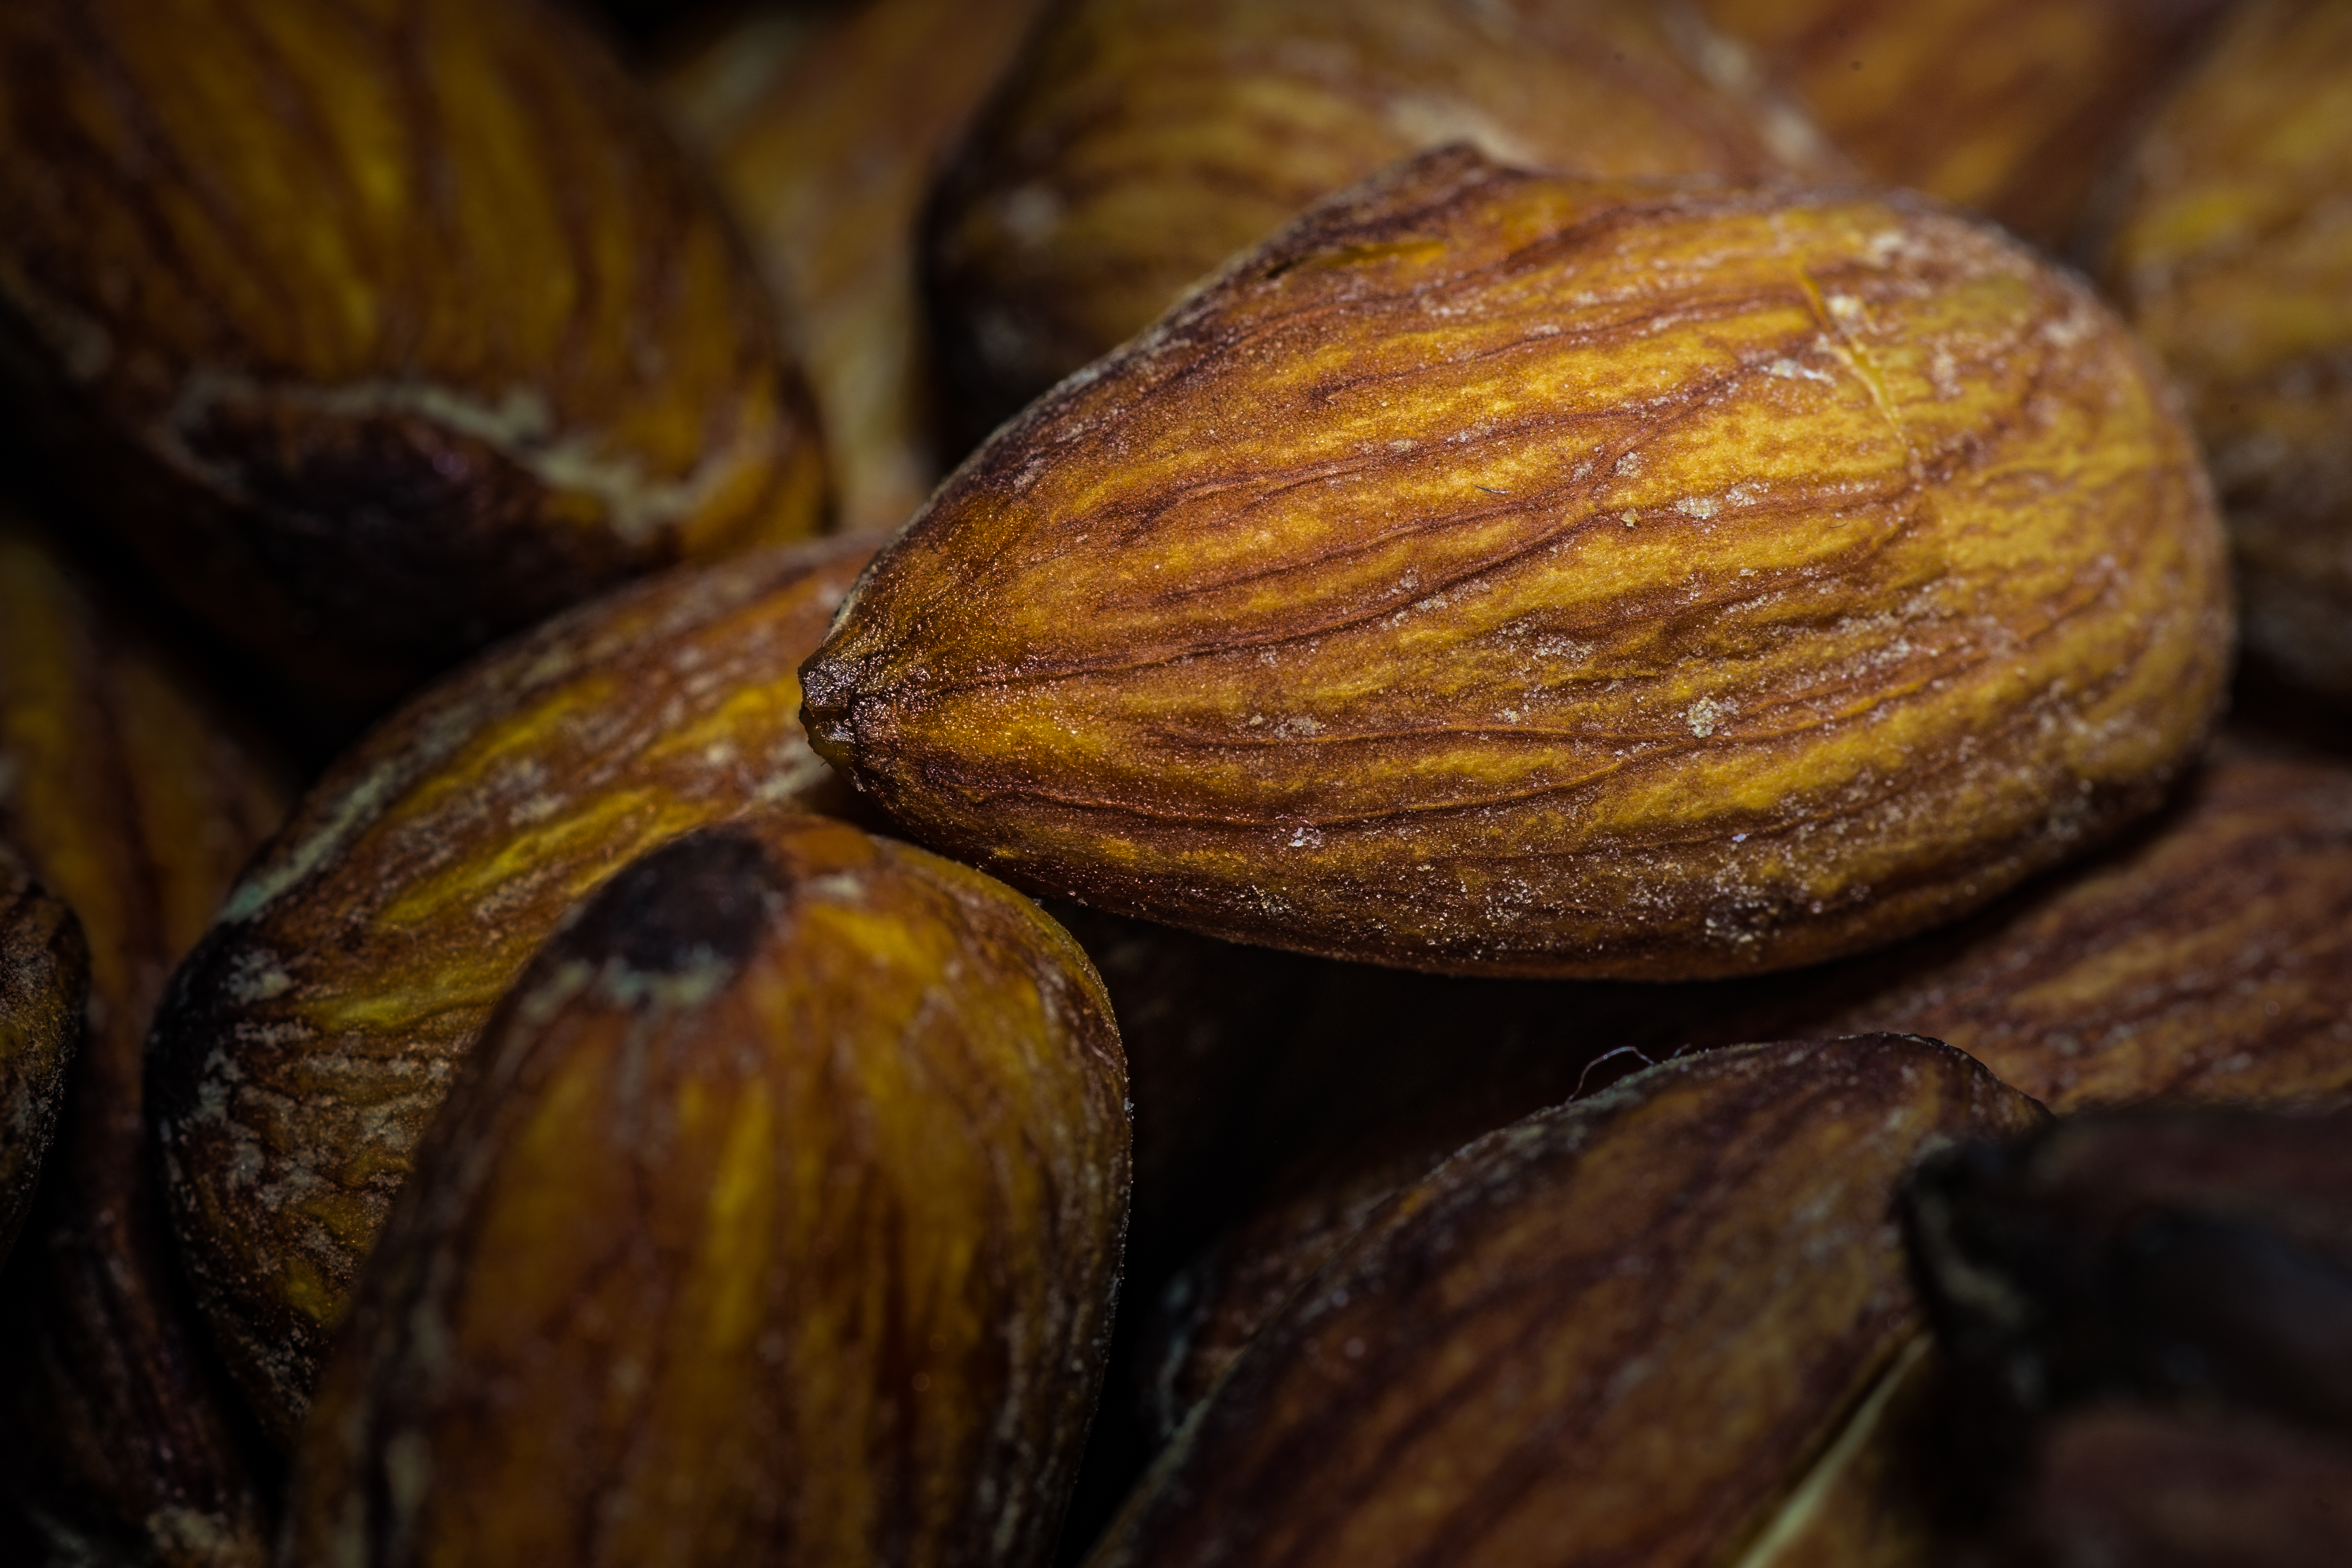
plant, fruit, food, produce, vegetable, nut, close up, nuts, macromondays, hmm, almonds, ilce7m2, 272e, tamron90mmf28macro, almondnuts, thefirstletterofmyname, macro photography, flowering plant, cocoa bean, land plant, nuts seeds